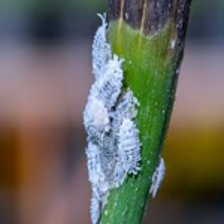
Label: mealybug_infestation